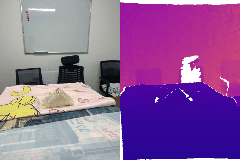
Label: cake